San Bruno station (Caltrain)

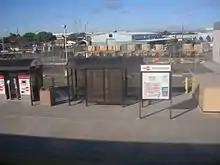
The 2003-reopened station in 2007

San Bruno was an inaugural station along the foundational San Francisco and San Jose Railroad, which began regular service on October 18, 1863. The station was located off Huntington Avenue, which runs parallel to the railroad, at Euclid Avenue. The Southern Pacific Railroad (successor to the San Francisco and San Jose) chose this as the point where the Bayshore Cutoff left the old main line. It was moved one block south, approximately , to San Bruno Avenue and expanded in 1916. The second story was removed in 1953. A new station with small concrete and wood shelters opened approximately further south of Euclid at Sylvan Avenue in 1963, and the old 1916 depot was demolished that September.